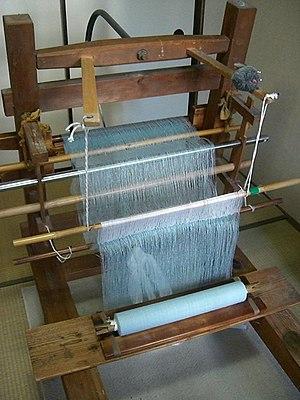
Les biens culturels immatériels du Japon, tels que définis par la loi japonaise pour la protection des biens culturels, sont des éléments du patrimoine culturel du Japon d'une haute valeur historique ou artistique comme le théâtre, la musique et les techniques artisanales. Le terme se réfère exclusivement aux compétences humaines possédées par des individus ou des groupes et qui sont indispensables pour produire les Biens Culturels.
Le Yūki-tsumugi est un artisanat japonais de tissage de la soie, pratiqué principalement dans les environs de Yūki, dans la Préfecture d'Ibaraki. Il est désigné comme un bien culturel immatériel important du Japon et a également été inscrit sur la Liste Représentative du Patrimoine Culturel Immatériel de l'Humanité de l'UNESCO.